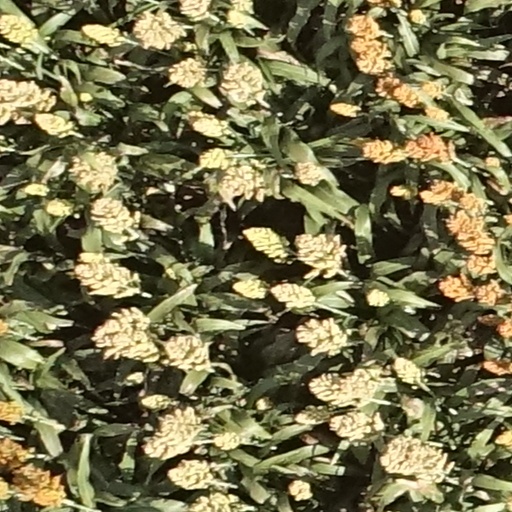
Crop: sorghum